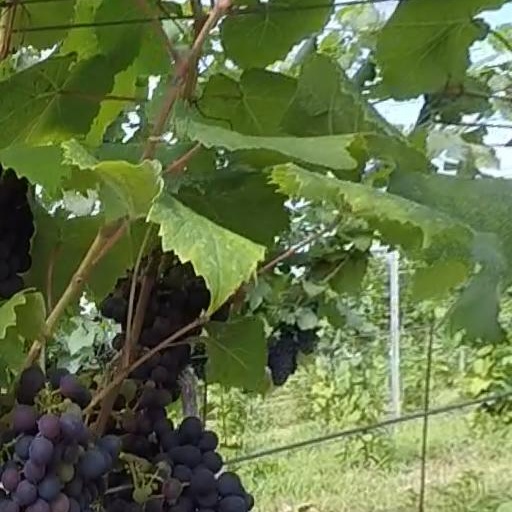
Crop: grape